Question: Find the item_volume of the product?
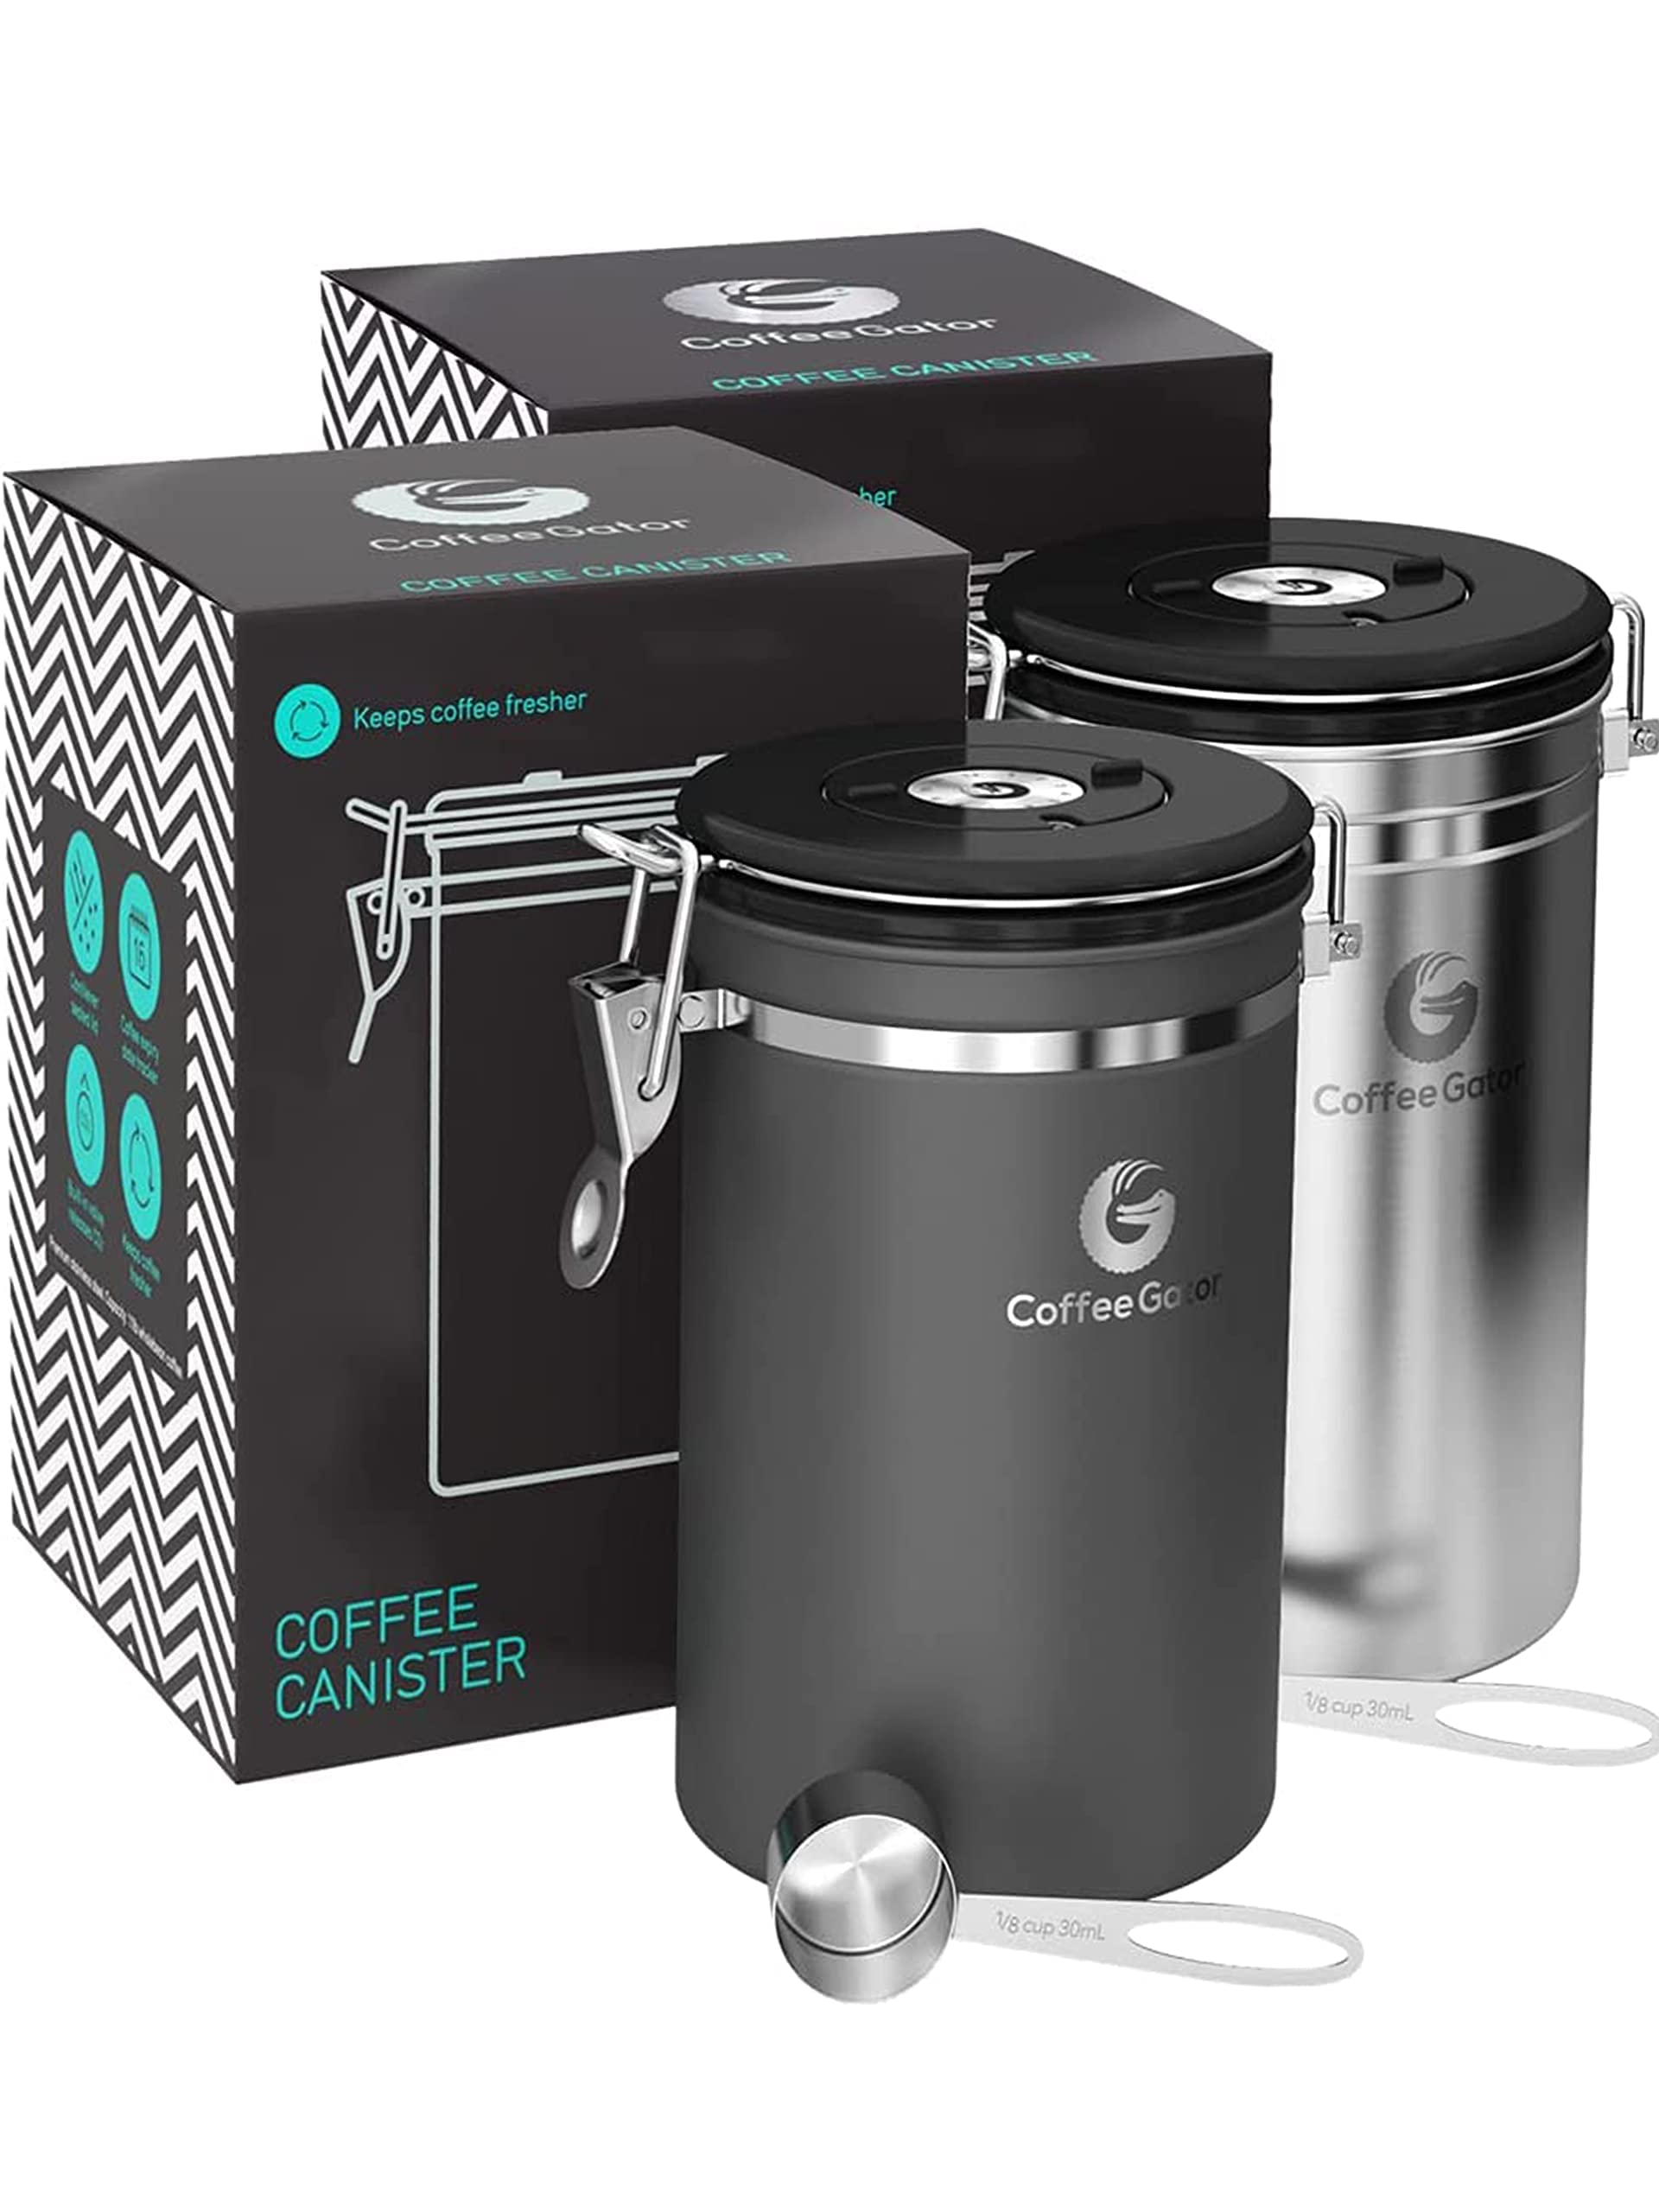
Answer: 30.0 millilitre